Ron Heeren

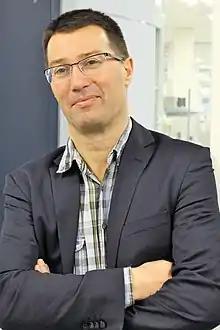
Ron Heeren in 2017

Ron M.A. Heeren (born 1965, Tilburg) is a Dutch scientist in mass spectrometry imaging. He is currently a distinguished professor at Maastricht University and the scientific director of the Multimodal Molecular Imaging Institute (M4I), where he heads the division of Imaging Mass Spectrometry.